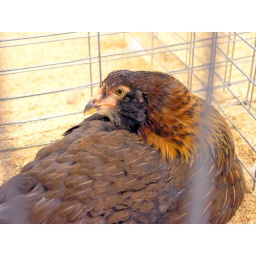
A hen in the poultry section of the animal exhibit at the 2009 Linn County Fair.